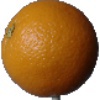
Label: orange